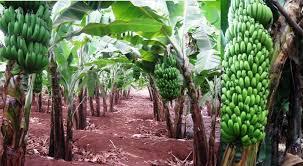
Kuna aina mbali mbali ya migomba, na ndizi ambazo nyingi zao zimekaribia kuvunwa. Migomba iko na majani yenye rangi ya kijani kibichi, na kuna ingine yameanguka yako chini, na yamepaririwa vizuri.